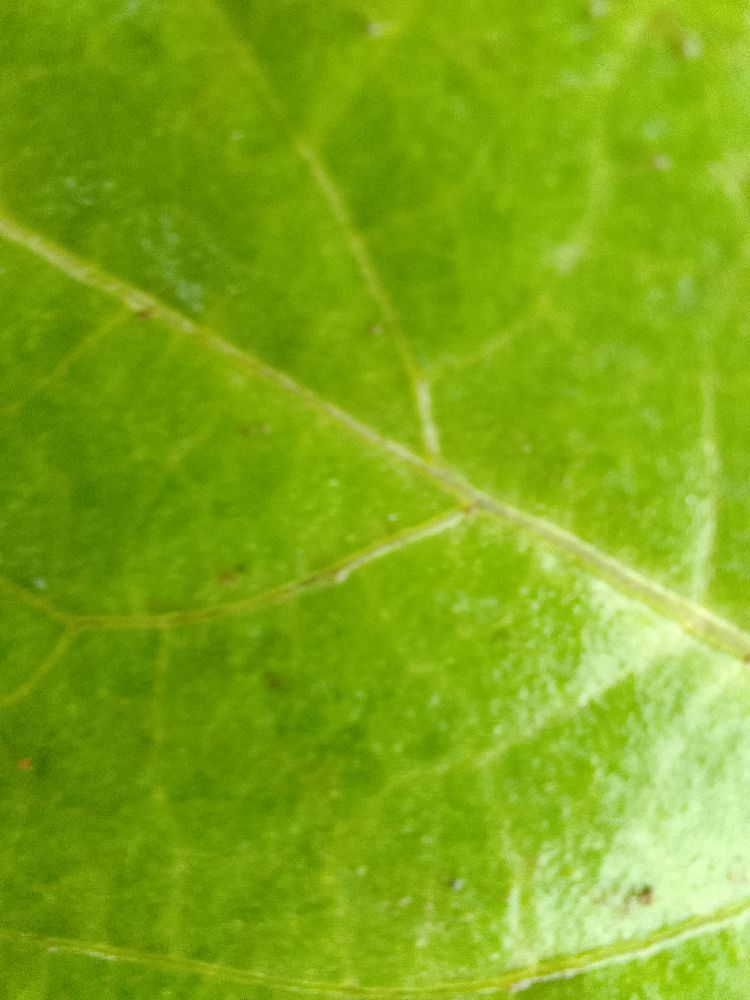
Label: healthy